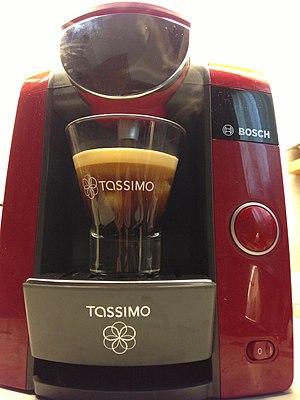
Tassimo est une marque du groupe américain Mondelēz International.